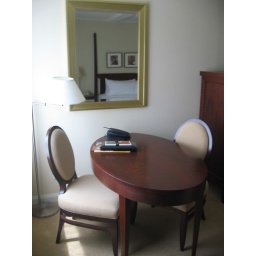
I never use the business desk hotel offer, I much prefer to lay in bed with my comp!